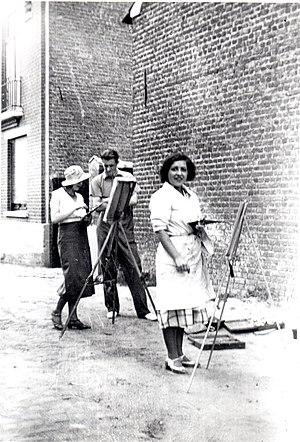
Lismonde peignant en compagnie des peintres Rachel De Bièvre et, à l'avant plan, Goda Isgour, sœur de l'architecte Isia Isgour, à Dilbeek, le 20 août 1932.
Isia Isgour, né à Minsk le 21 août 1913 et décédé à Ixelles le 6 juillet 1967, est un architecte belge qui fut l'un des premiers après guerre à avoir doté le paysage architectural de Belgique de constructions résolument modernistes où le fer, le béton et le verre avaient leur part belle.
Jules Lismonde est un peintre et dessinateur belge, né à Anderlecht le 14 mai 1908, mort à Linkebeek 12 mars 2001.